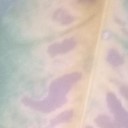
Label: Leaf_rust